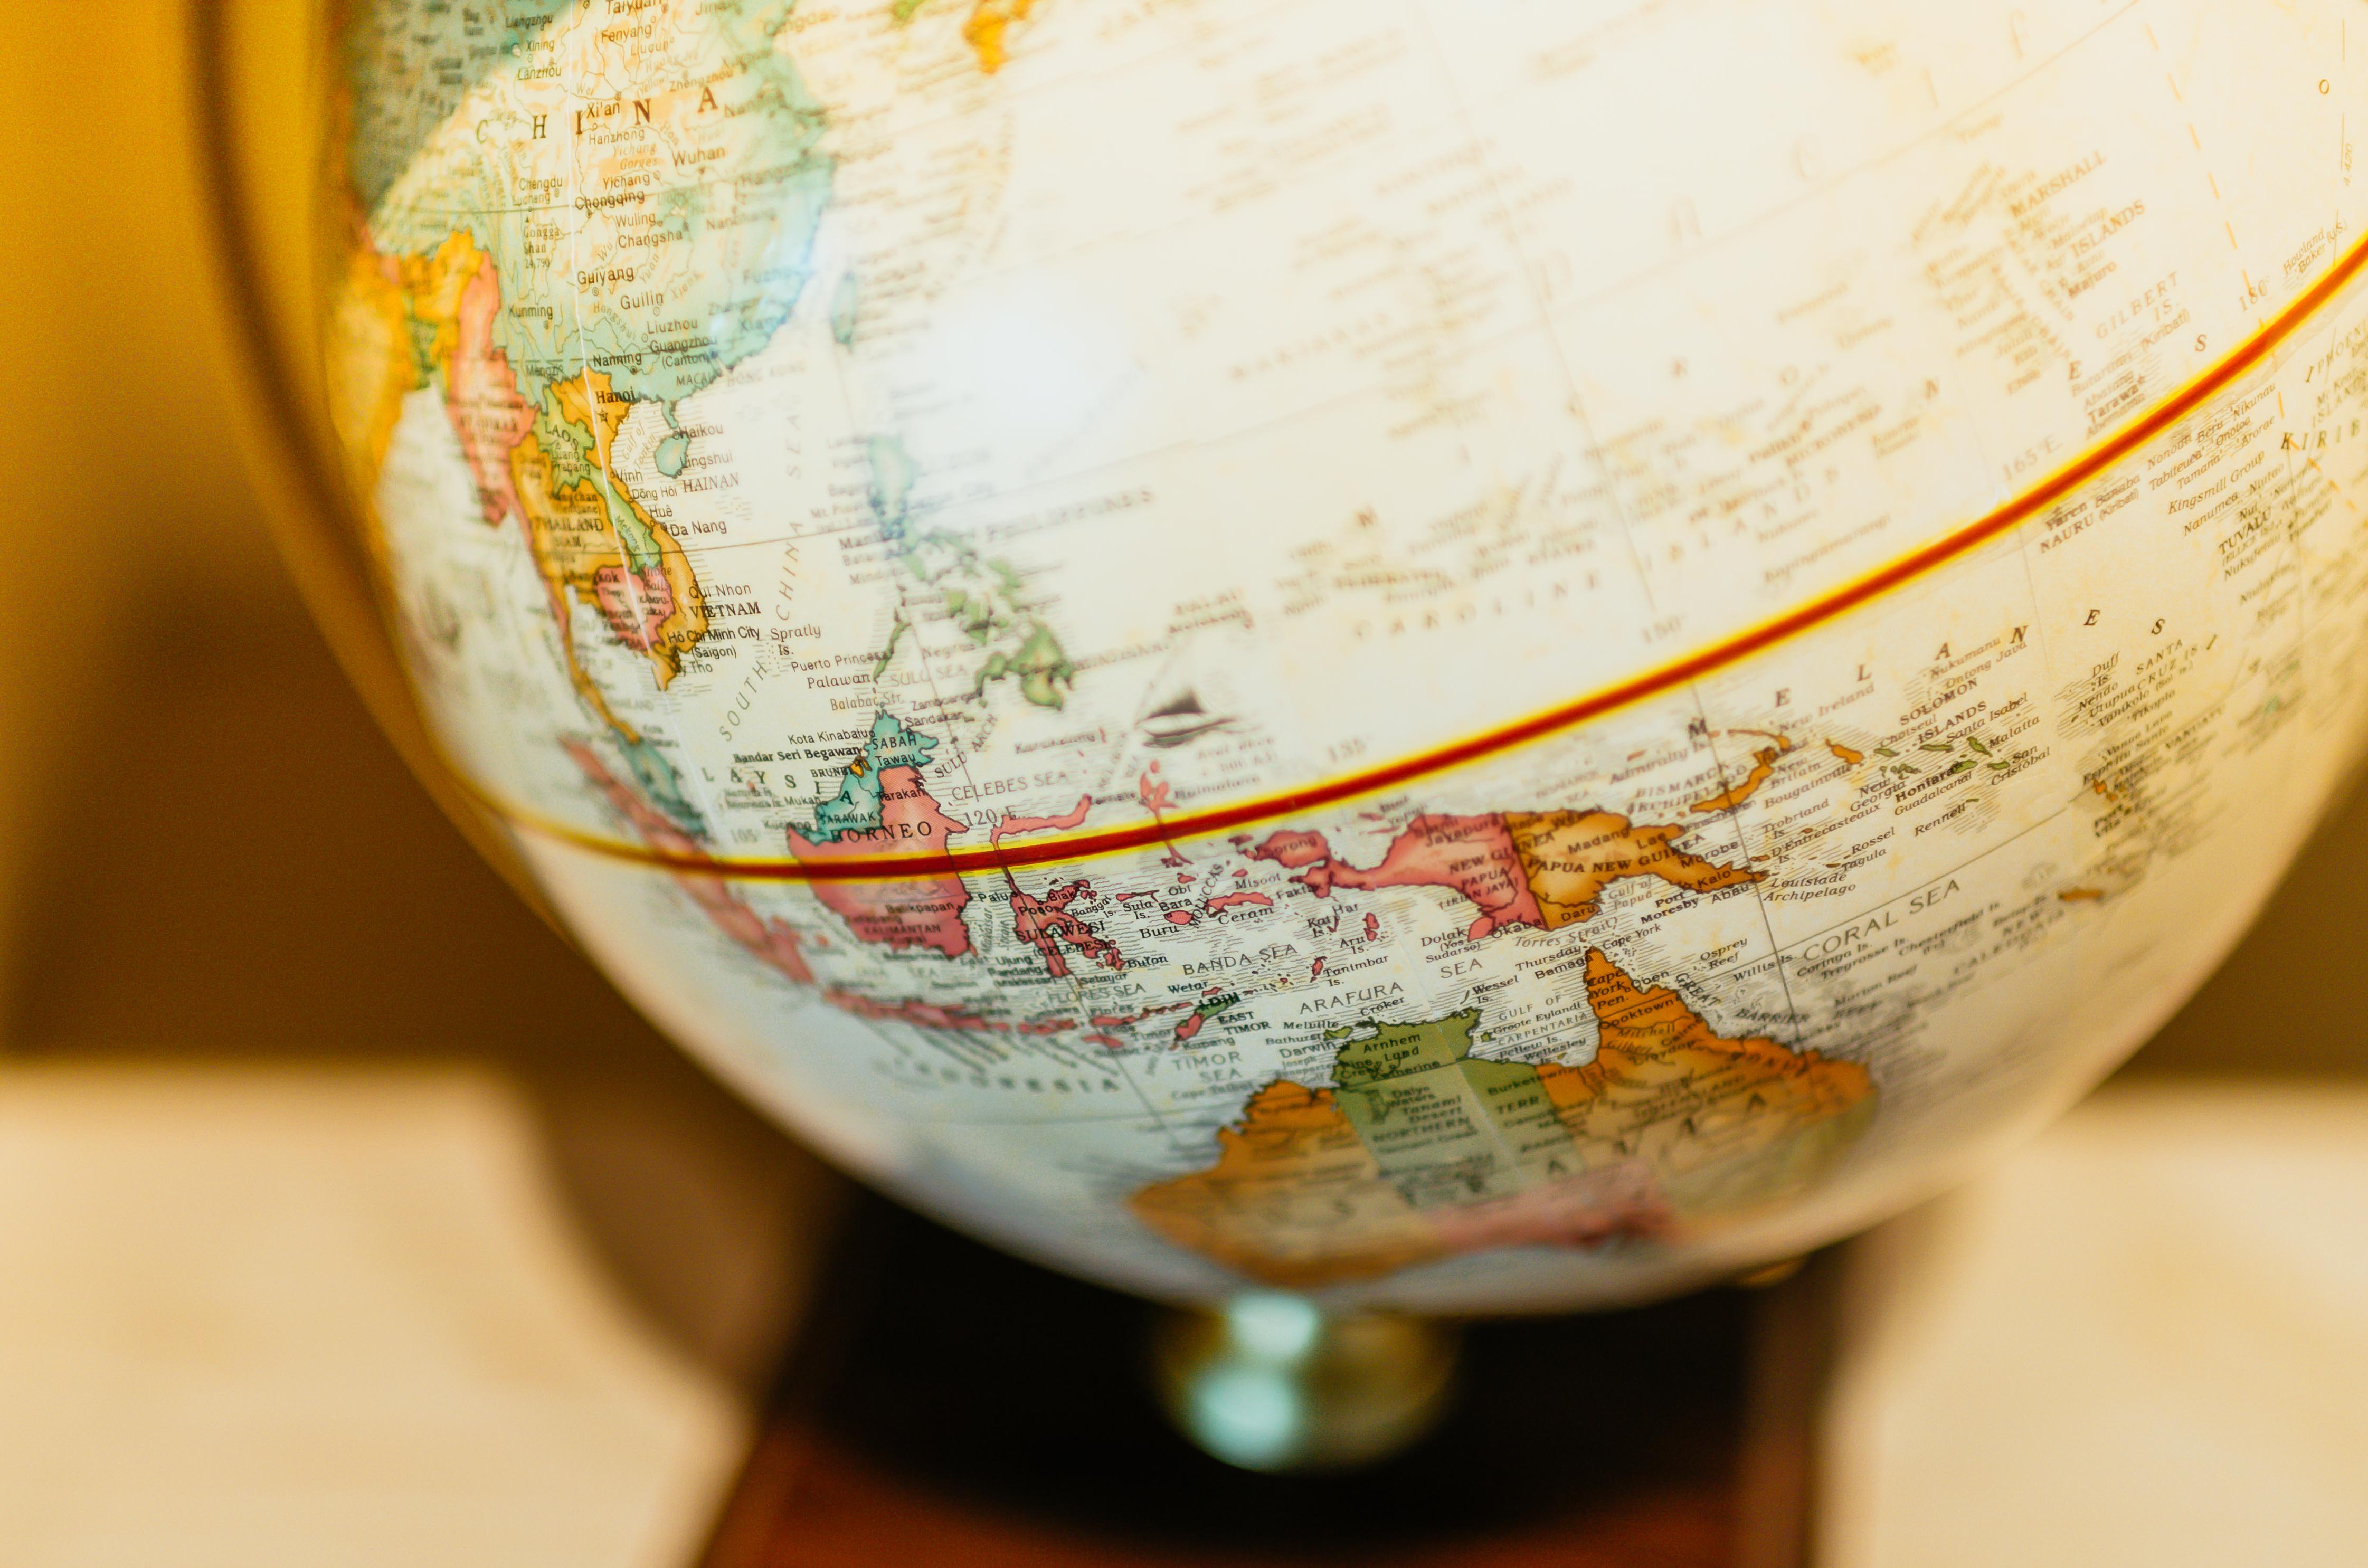
food, drink, globe, world, close up, earth, shape, global, equator